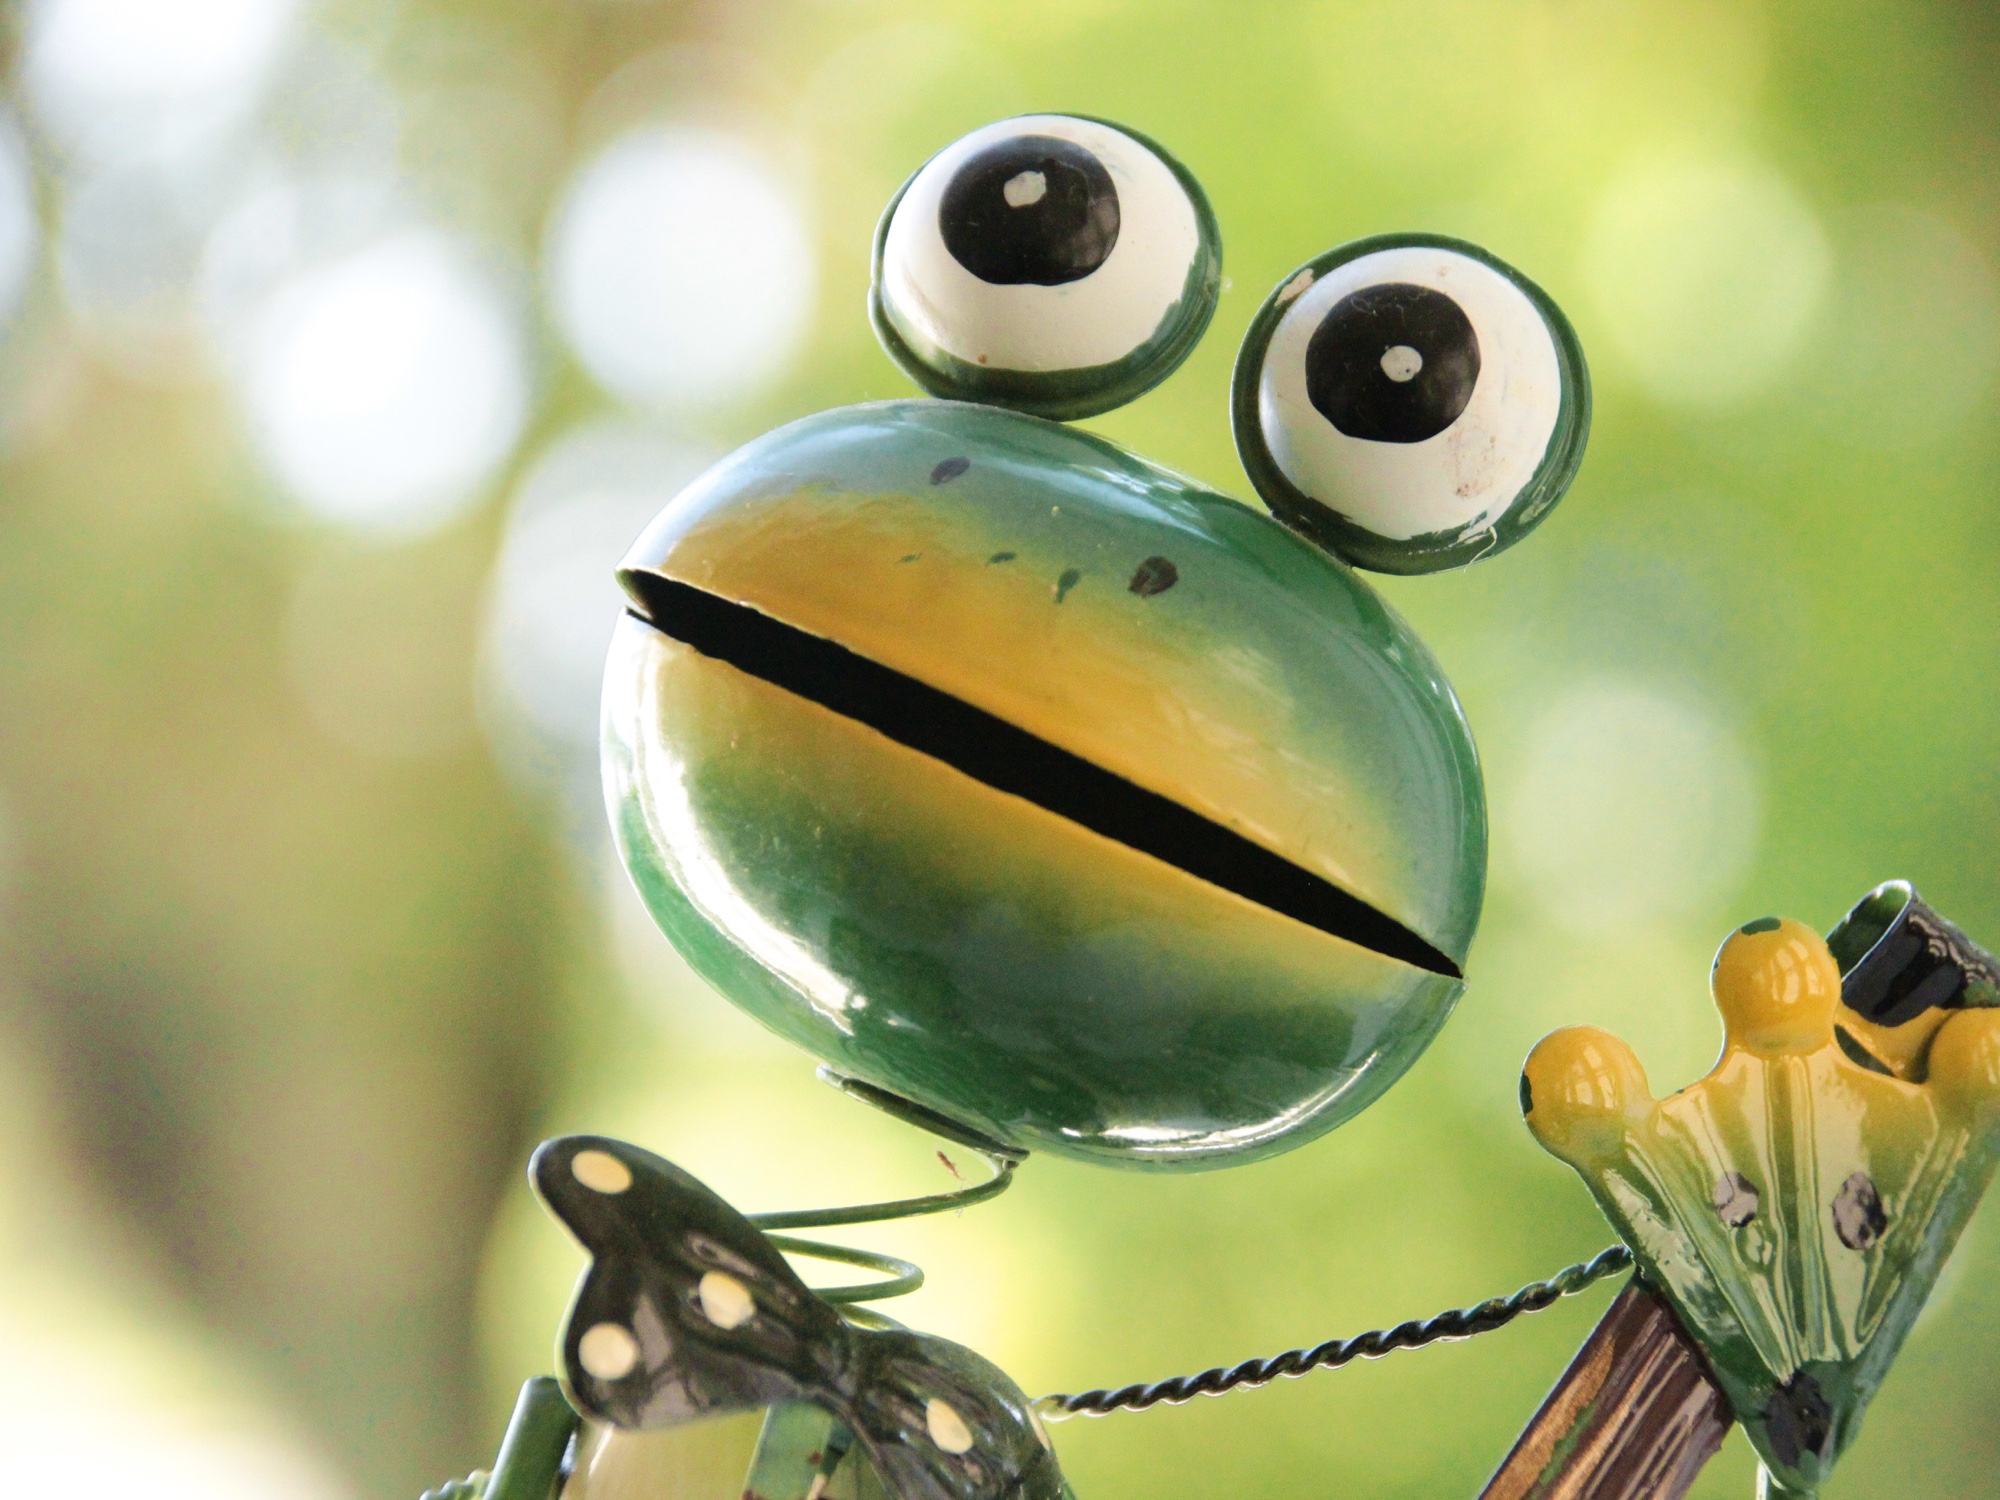
photography, leaf, flower, green, color, insect, amphibian, yellow, close up, glasses, 3652015, odc, 365the2015edition, day251, day251365, 8sep15, macro photography